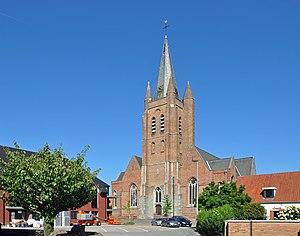
Ruddervoorde (commune d'Oostkamp, Belgique)